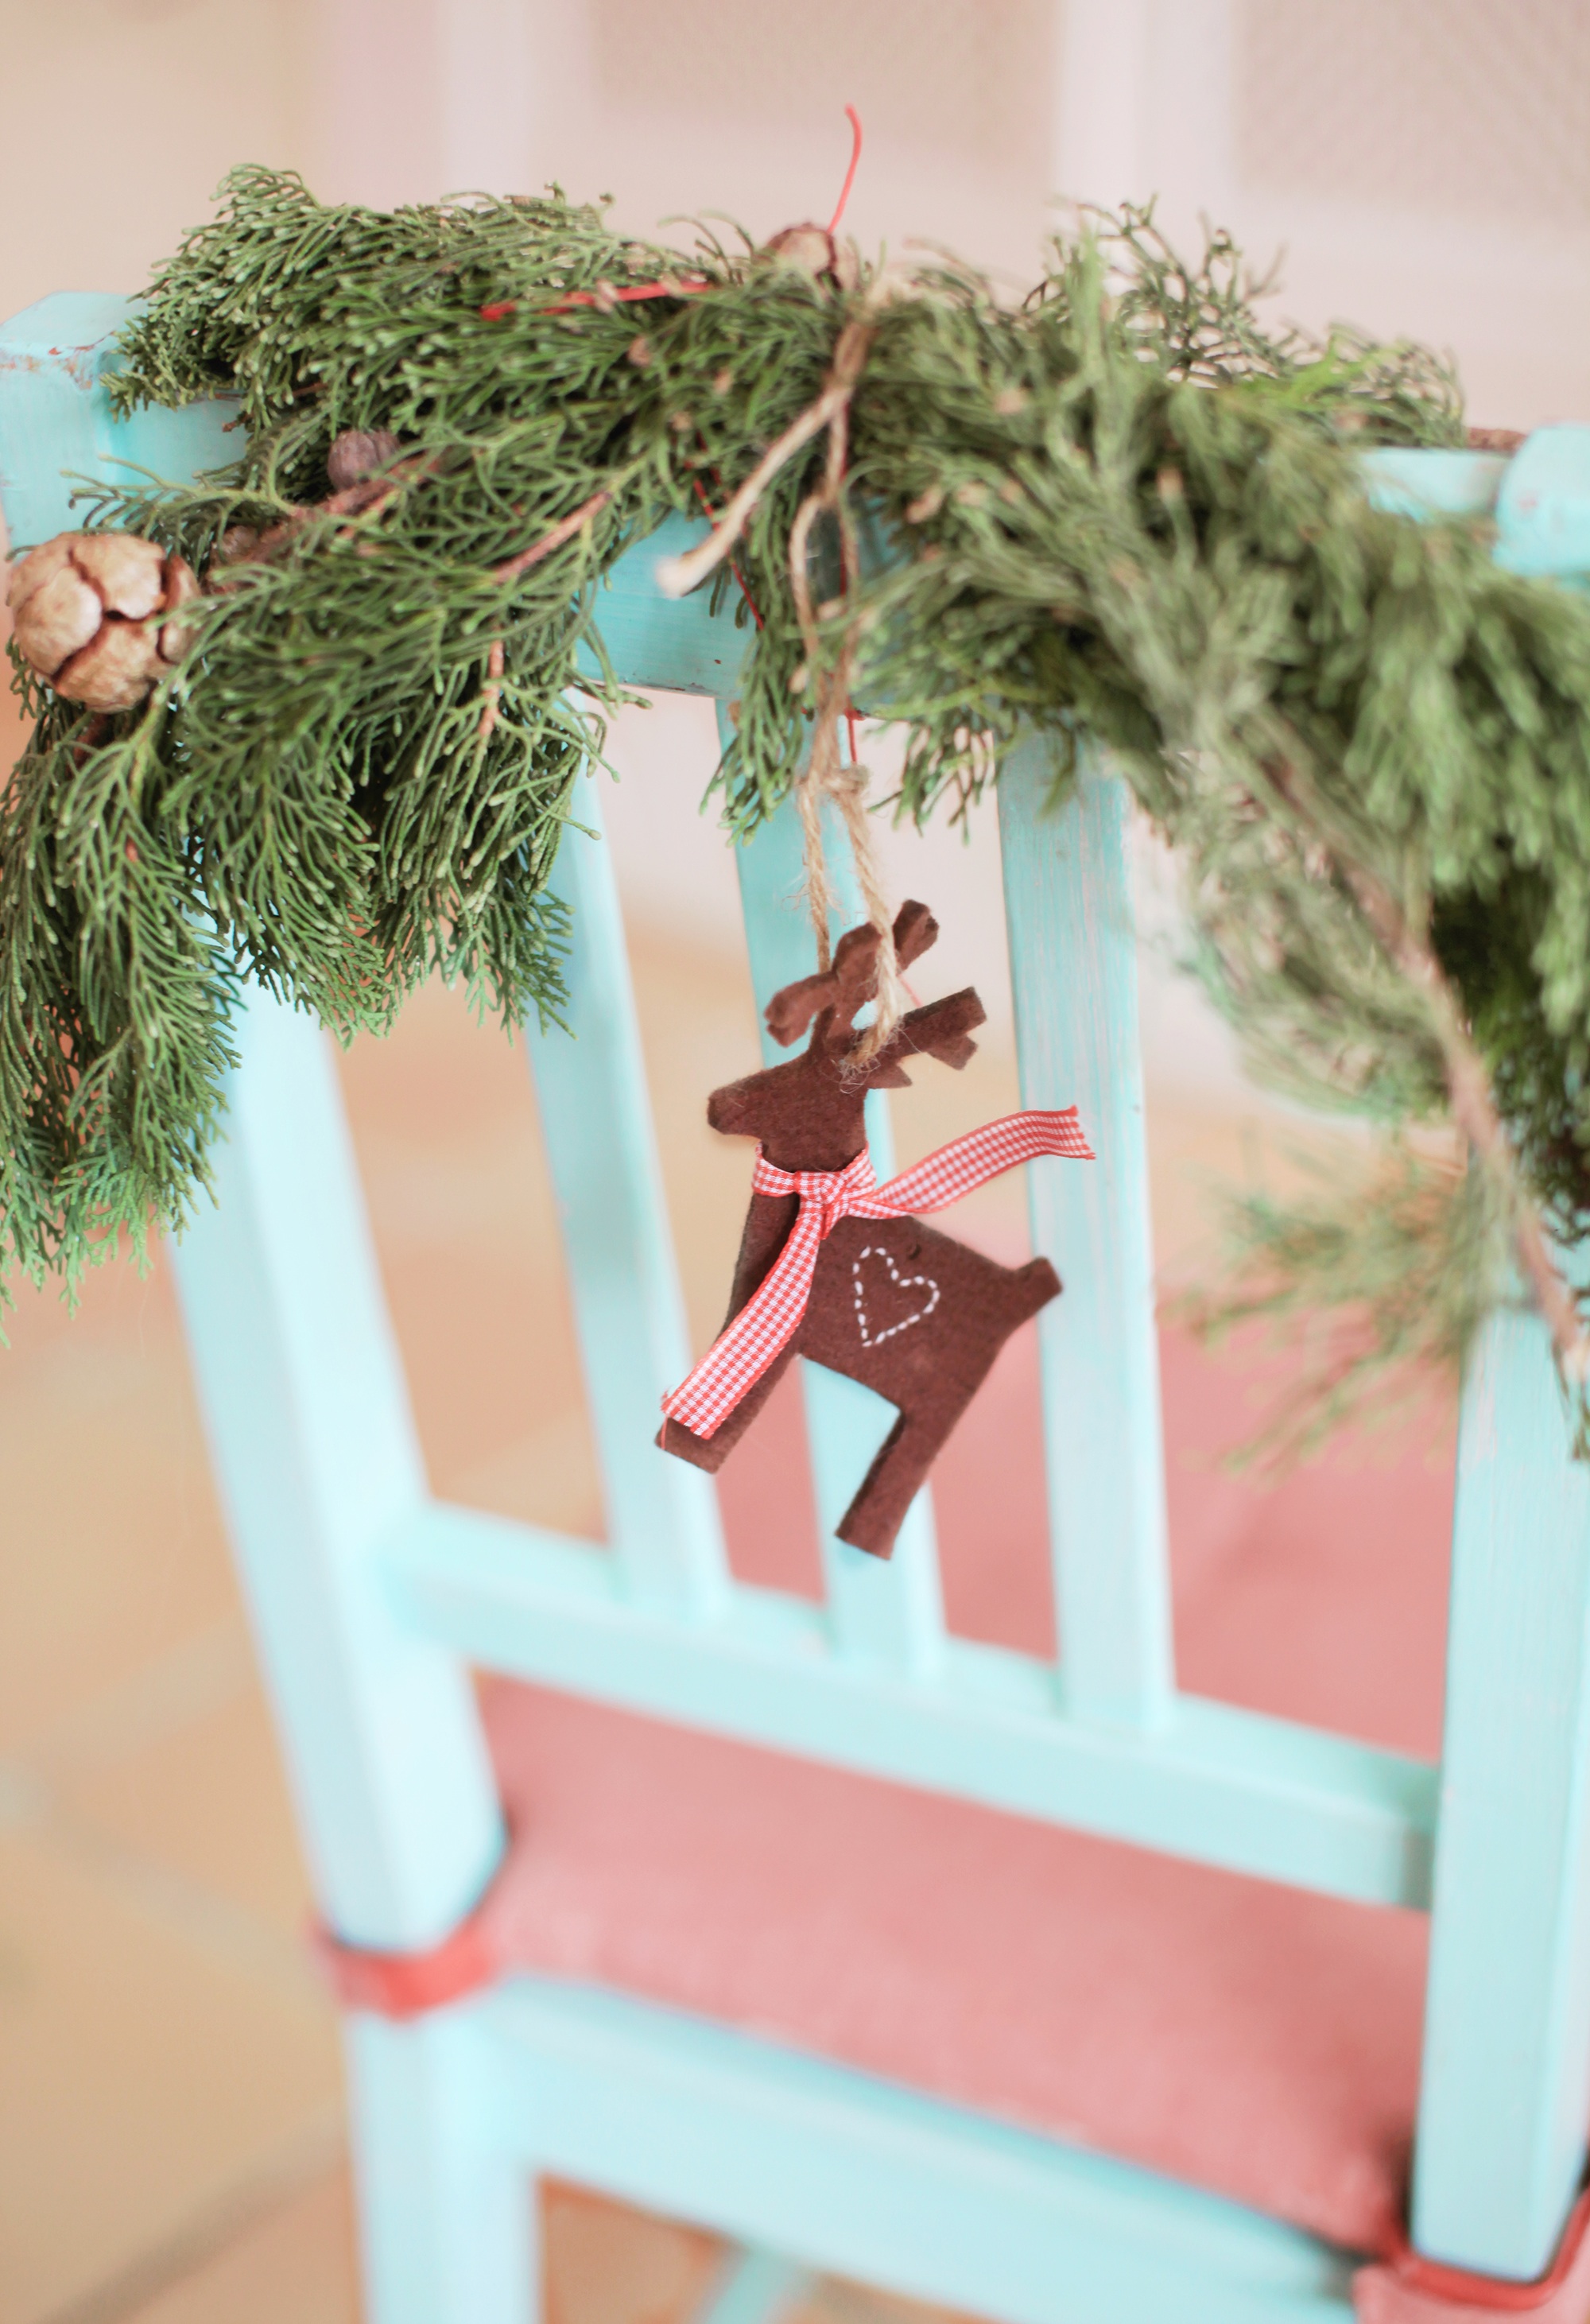
green, christmas, christmas decoration